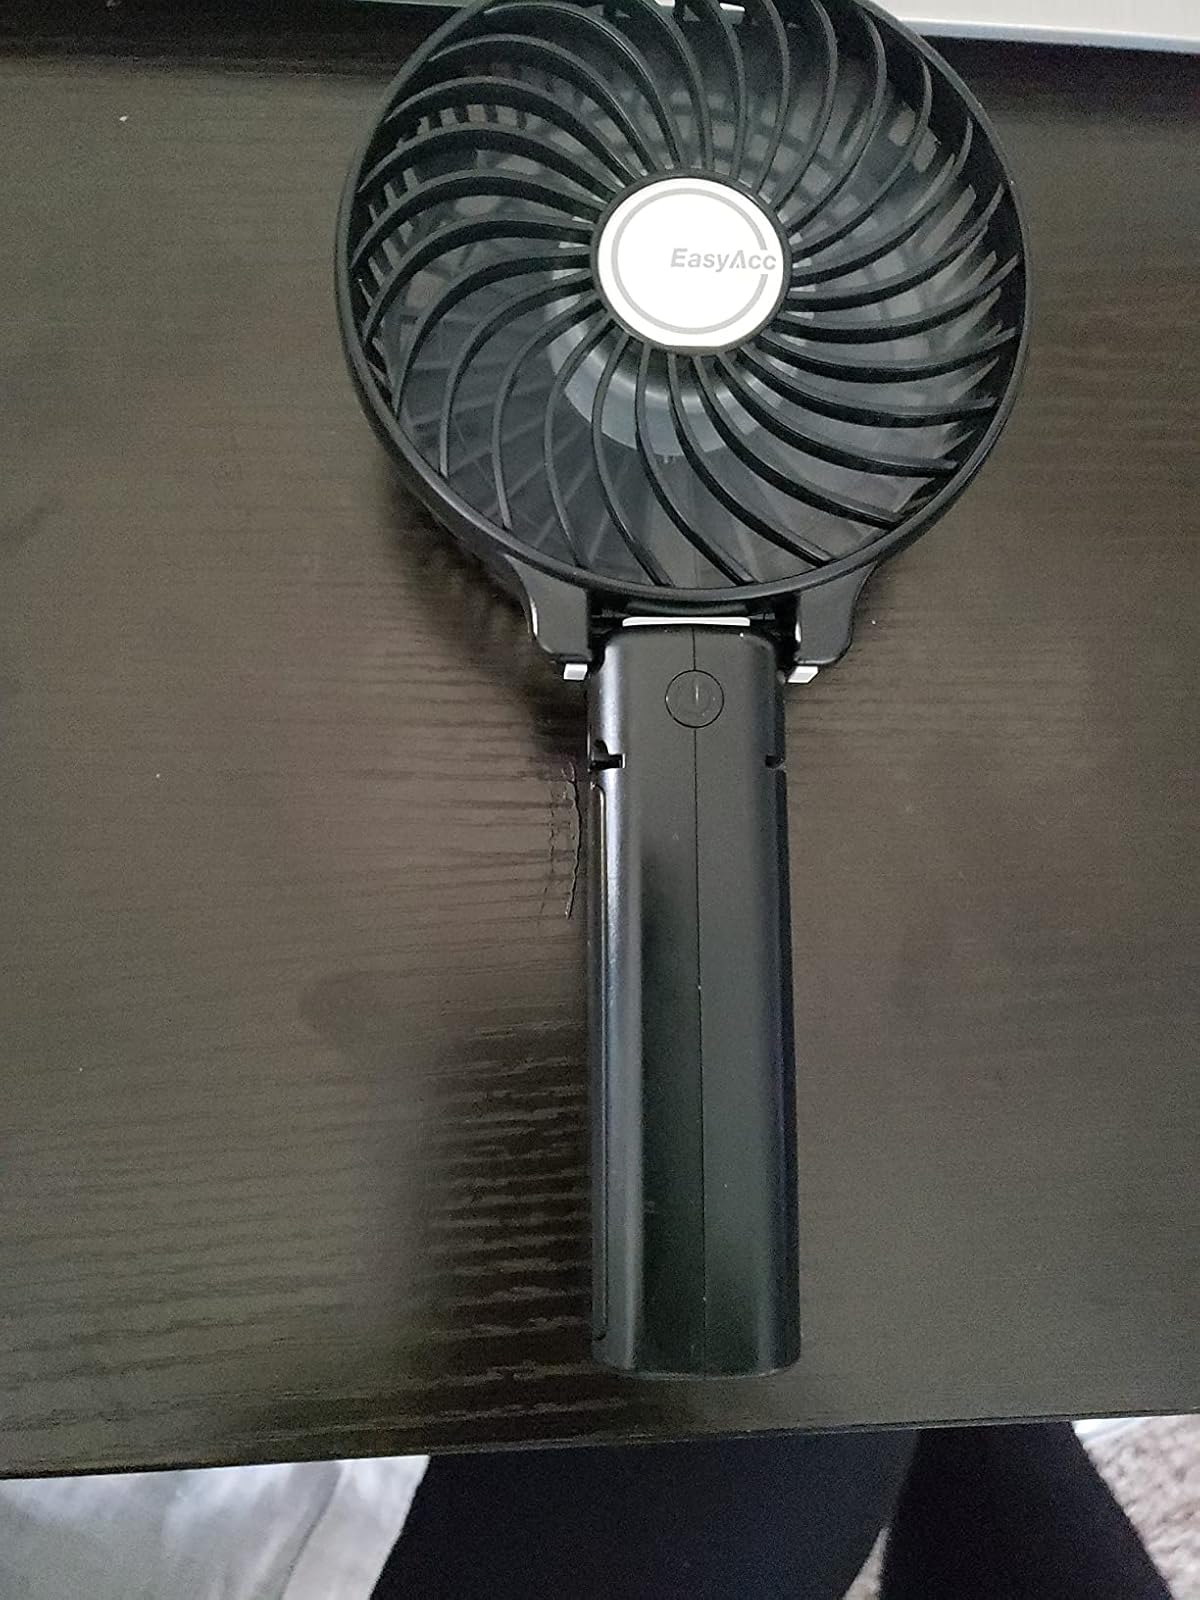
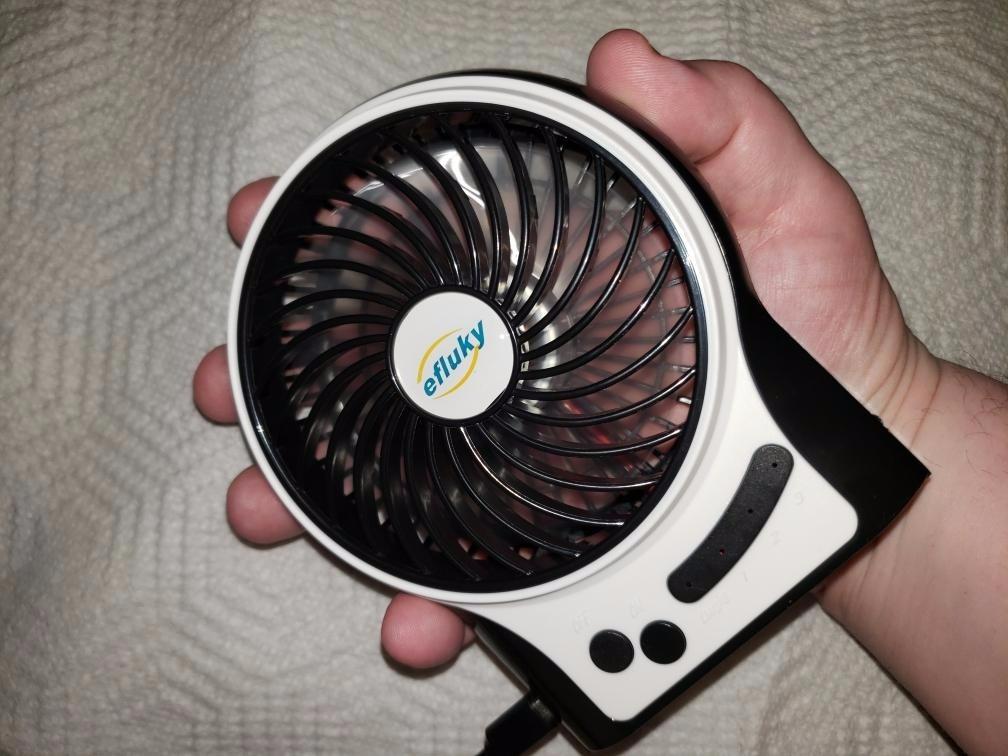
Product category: fan
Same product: no